Ari Norman

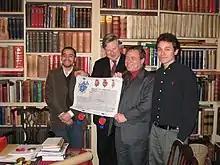
Ari Norman with sons Lee (L) and Adam (R) being presented with the patent for his family coat of arms by Thomas Woodcock, Norroy and Ulster King of Arms at the College of Arms

Ari Daniel Norman is a British designer and manufacturer of traditional and modern sterling silver jewellery and gifts. Norman is the founder and director of Ari D Norman Ltd, international supplier of sterling silver designs to the trade and consumer market, and creator of the Ari D Norman brand.